List of United States congressional districts

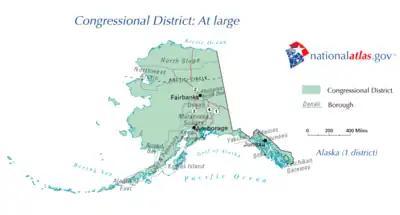
Alaska's at-large district since 1959

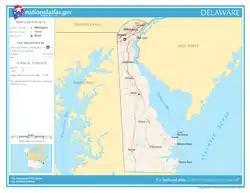
Delaware's at-large district since 1789

The oldest district in the country, it has never changed its shape or size. From 1813 to 1823, Delaware had two representatives — both chosen at-large on a general ticket from the same statewide district.